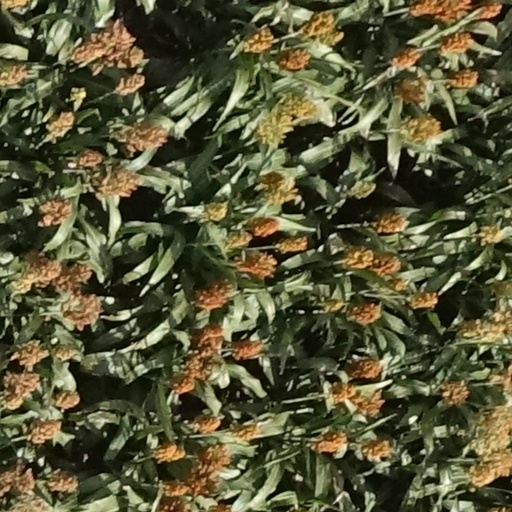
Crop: sorghum